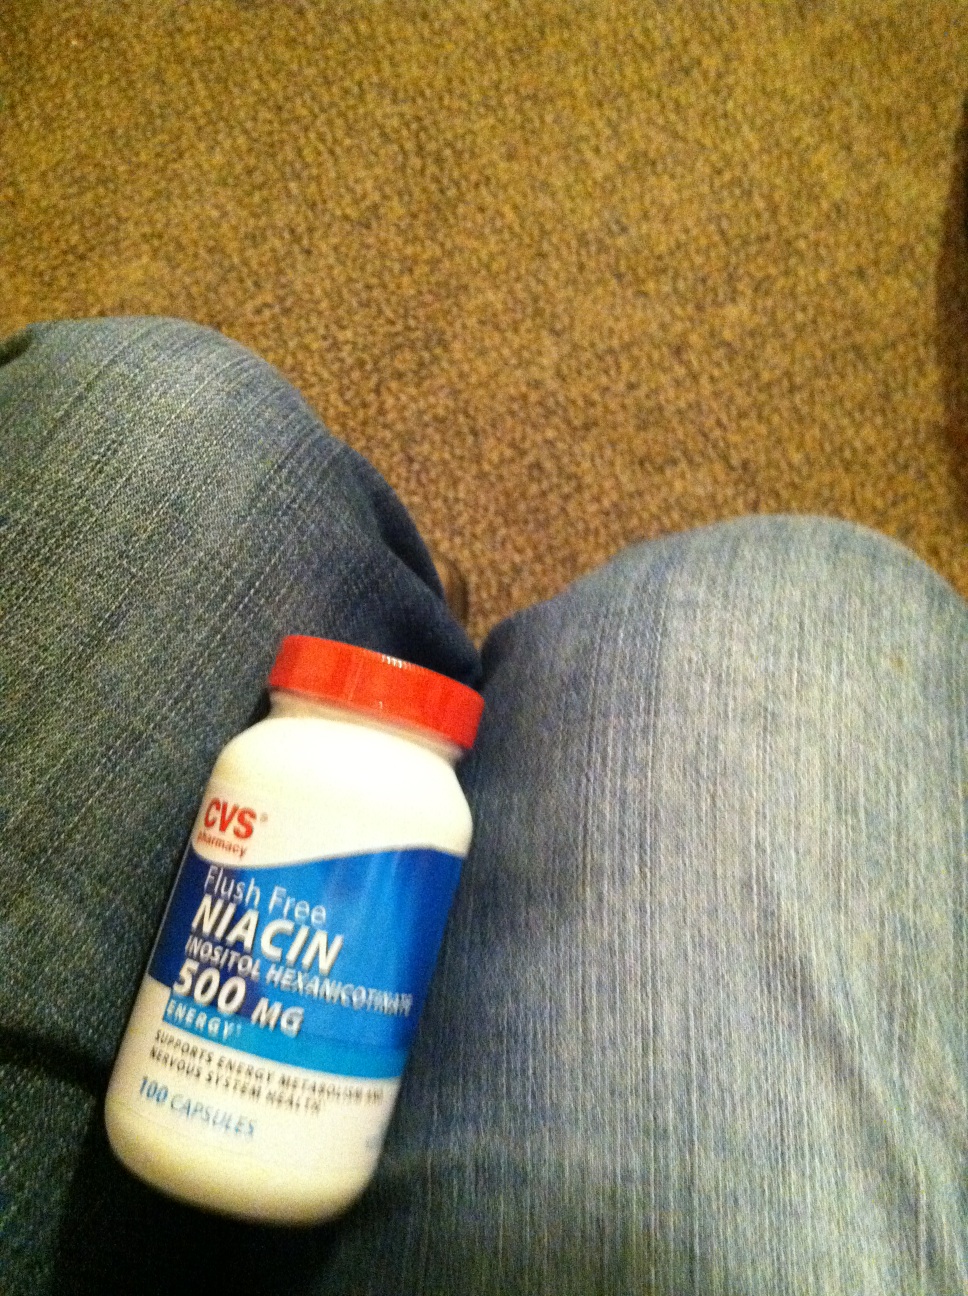Question: What kind of vitamins are these?
Answer: niacin